Lady Aurelia

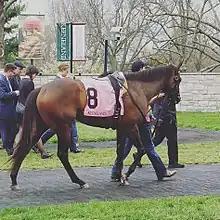
Lady Aurelia in the paddock before placing 2nd in the 2018 Giant's Causeway at Keeneland.

Lady Aurelia (foaled 27 January 2014) is a retired American Thoroughbred racehorse. After winning a race on dirt in the United States, she was sent to race on turf in Europe and proved herself as one of the leading two-year-old fillies of her generation. At Royal Ascot in June she produced a very impressive performance to win the Queen Mary Stakes and then traveled to France to win the Prix Morny. Although she was beaten on her final appearance in the Cheveley Park Stakes she was named Cartier Champion Two-year-old Filly for the 2016 season. In 2017 she won the Giant's Causeway Stakes in America before returning to Britain to win the King's Stand Stakes at Royal Ascot. She then finished second in the Nunthorpe Stakes before finishing tenth in the Breeders' Cup Turf Sprint.